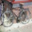
Label: bicycle